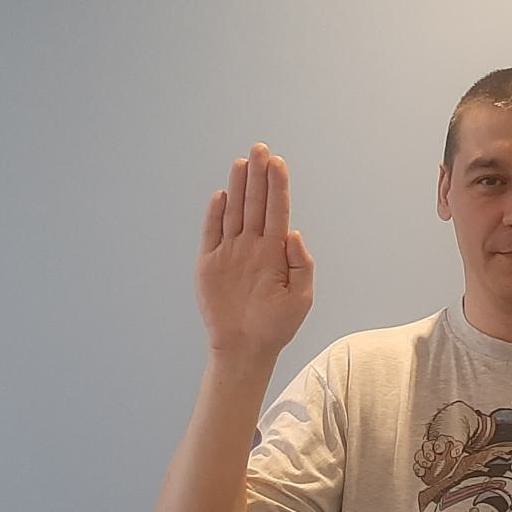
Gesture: stop